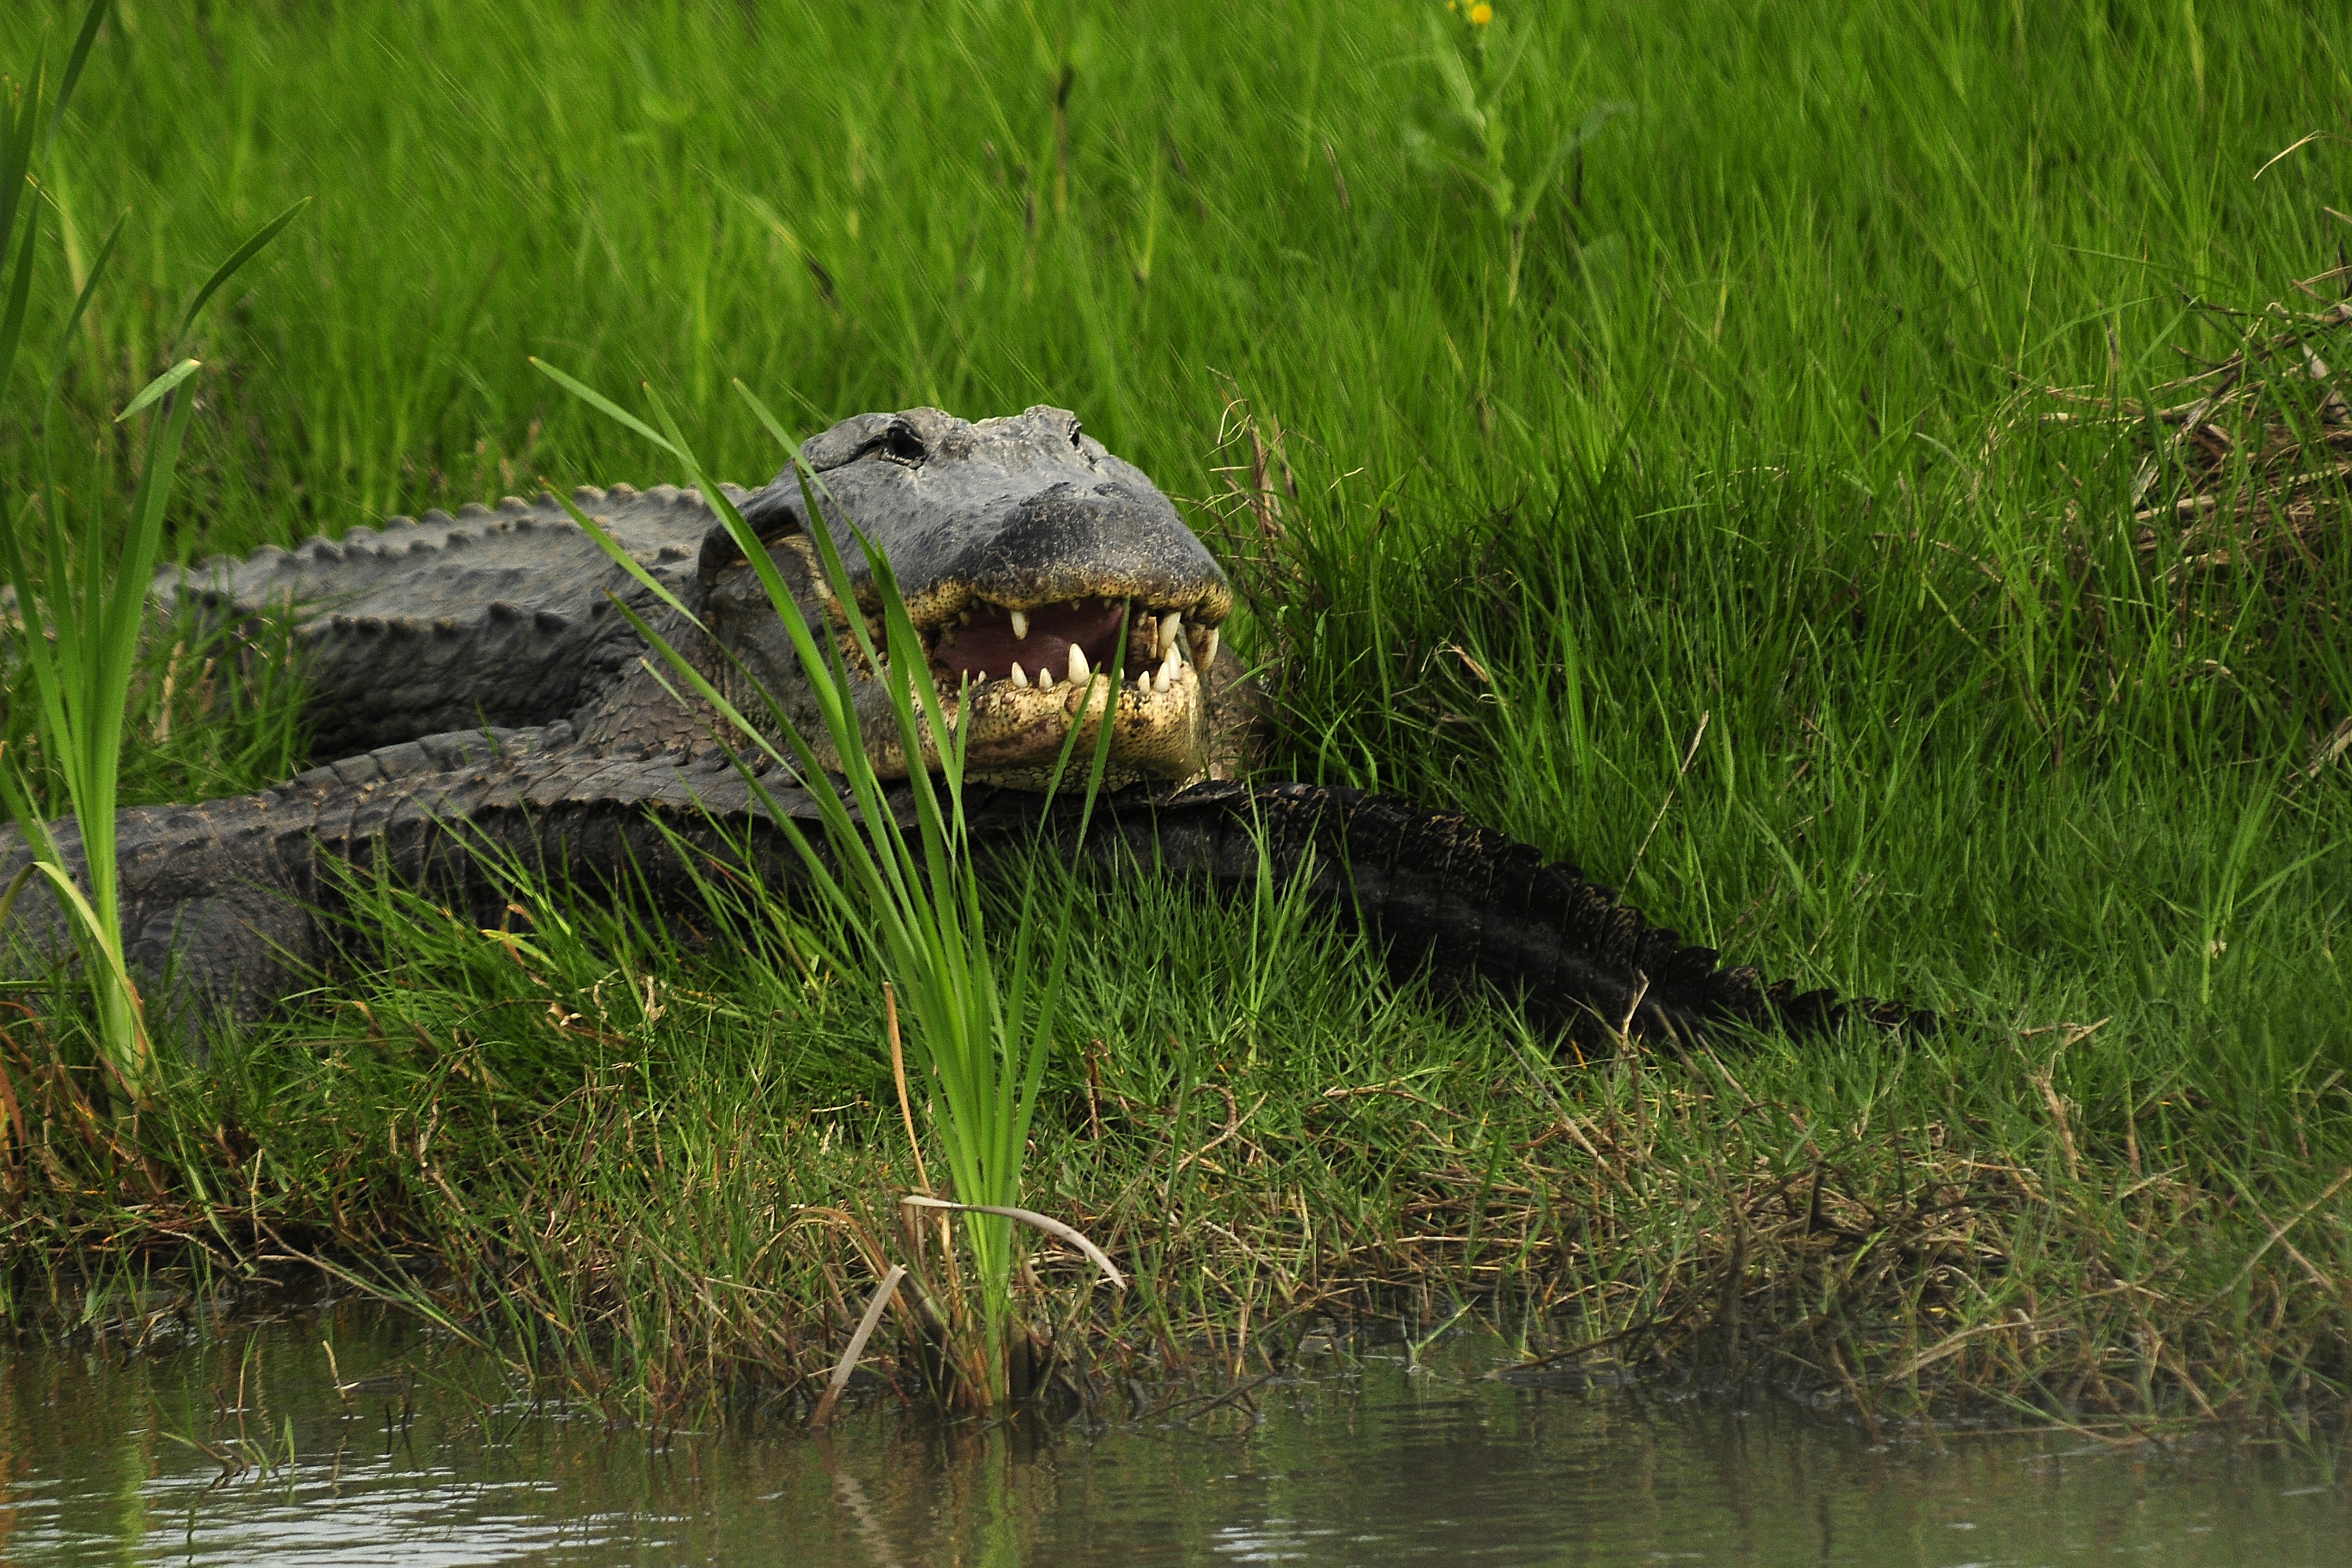
nature, swamp, wilderness, animal, pond, wildlife, wild, tropical, predator, reptile, fauna, crocodile, alligator, outdoors, american, wetland, vertebrate, gator, dangerous, in wild, crocodilia, american alligator, nile crocodile